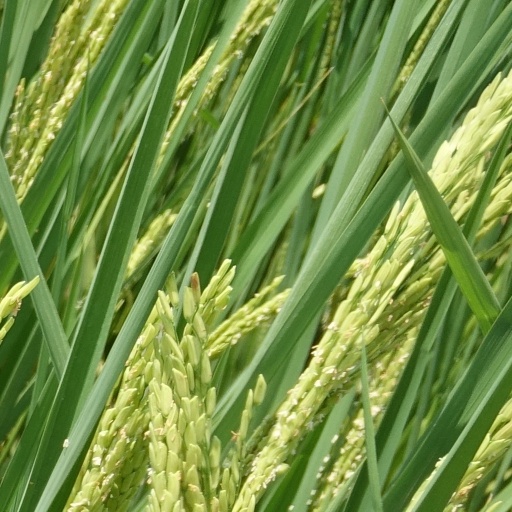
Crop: rice